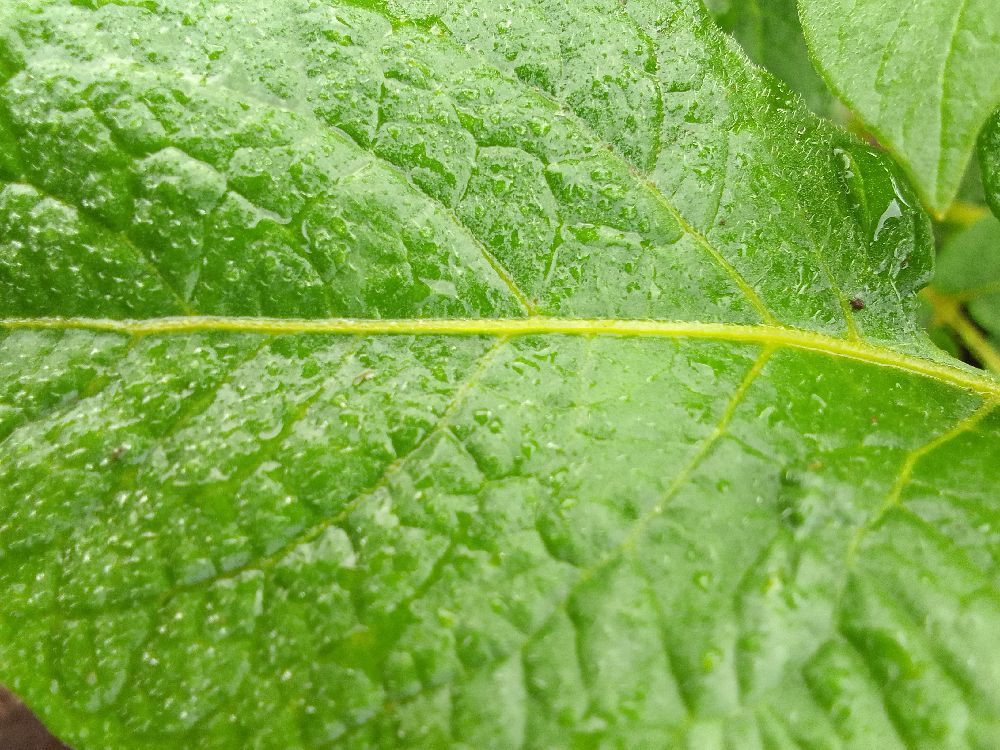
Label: Healthy